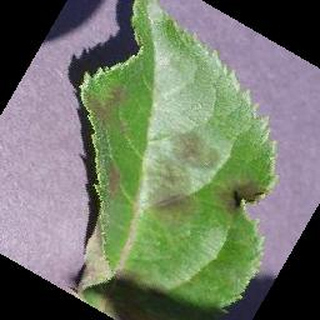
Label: apple_apple_scab